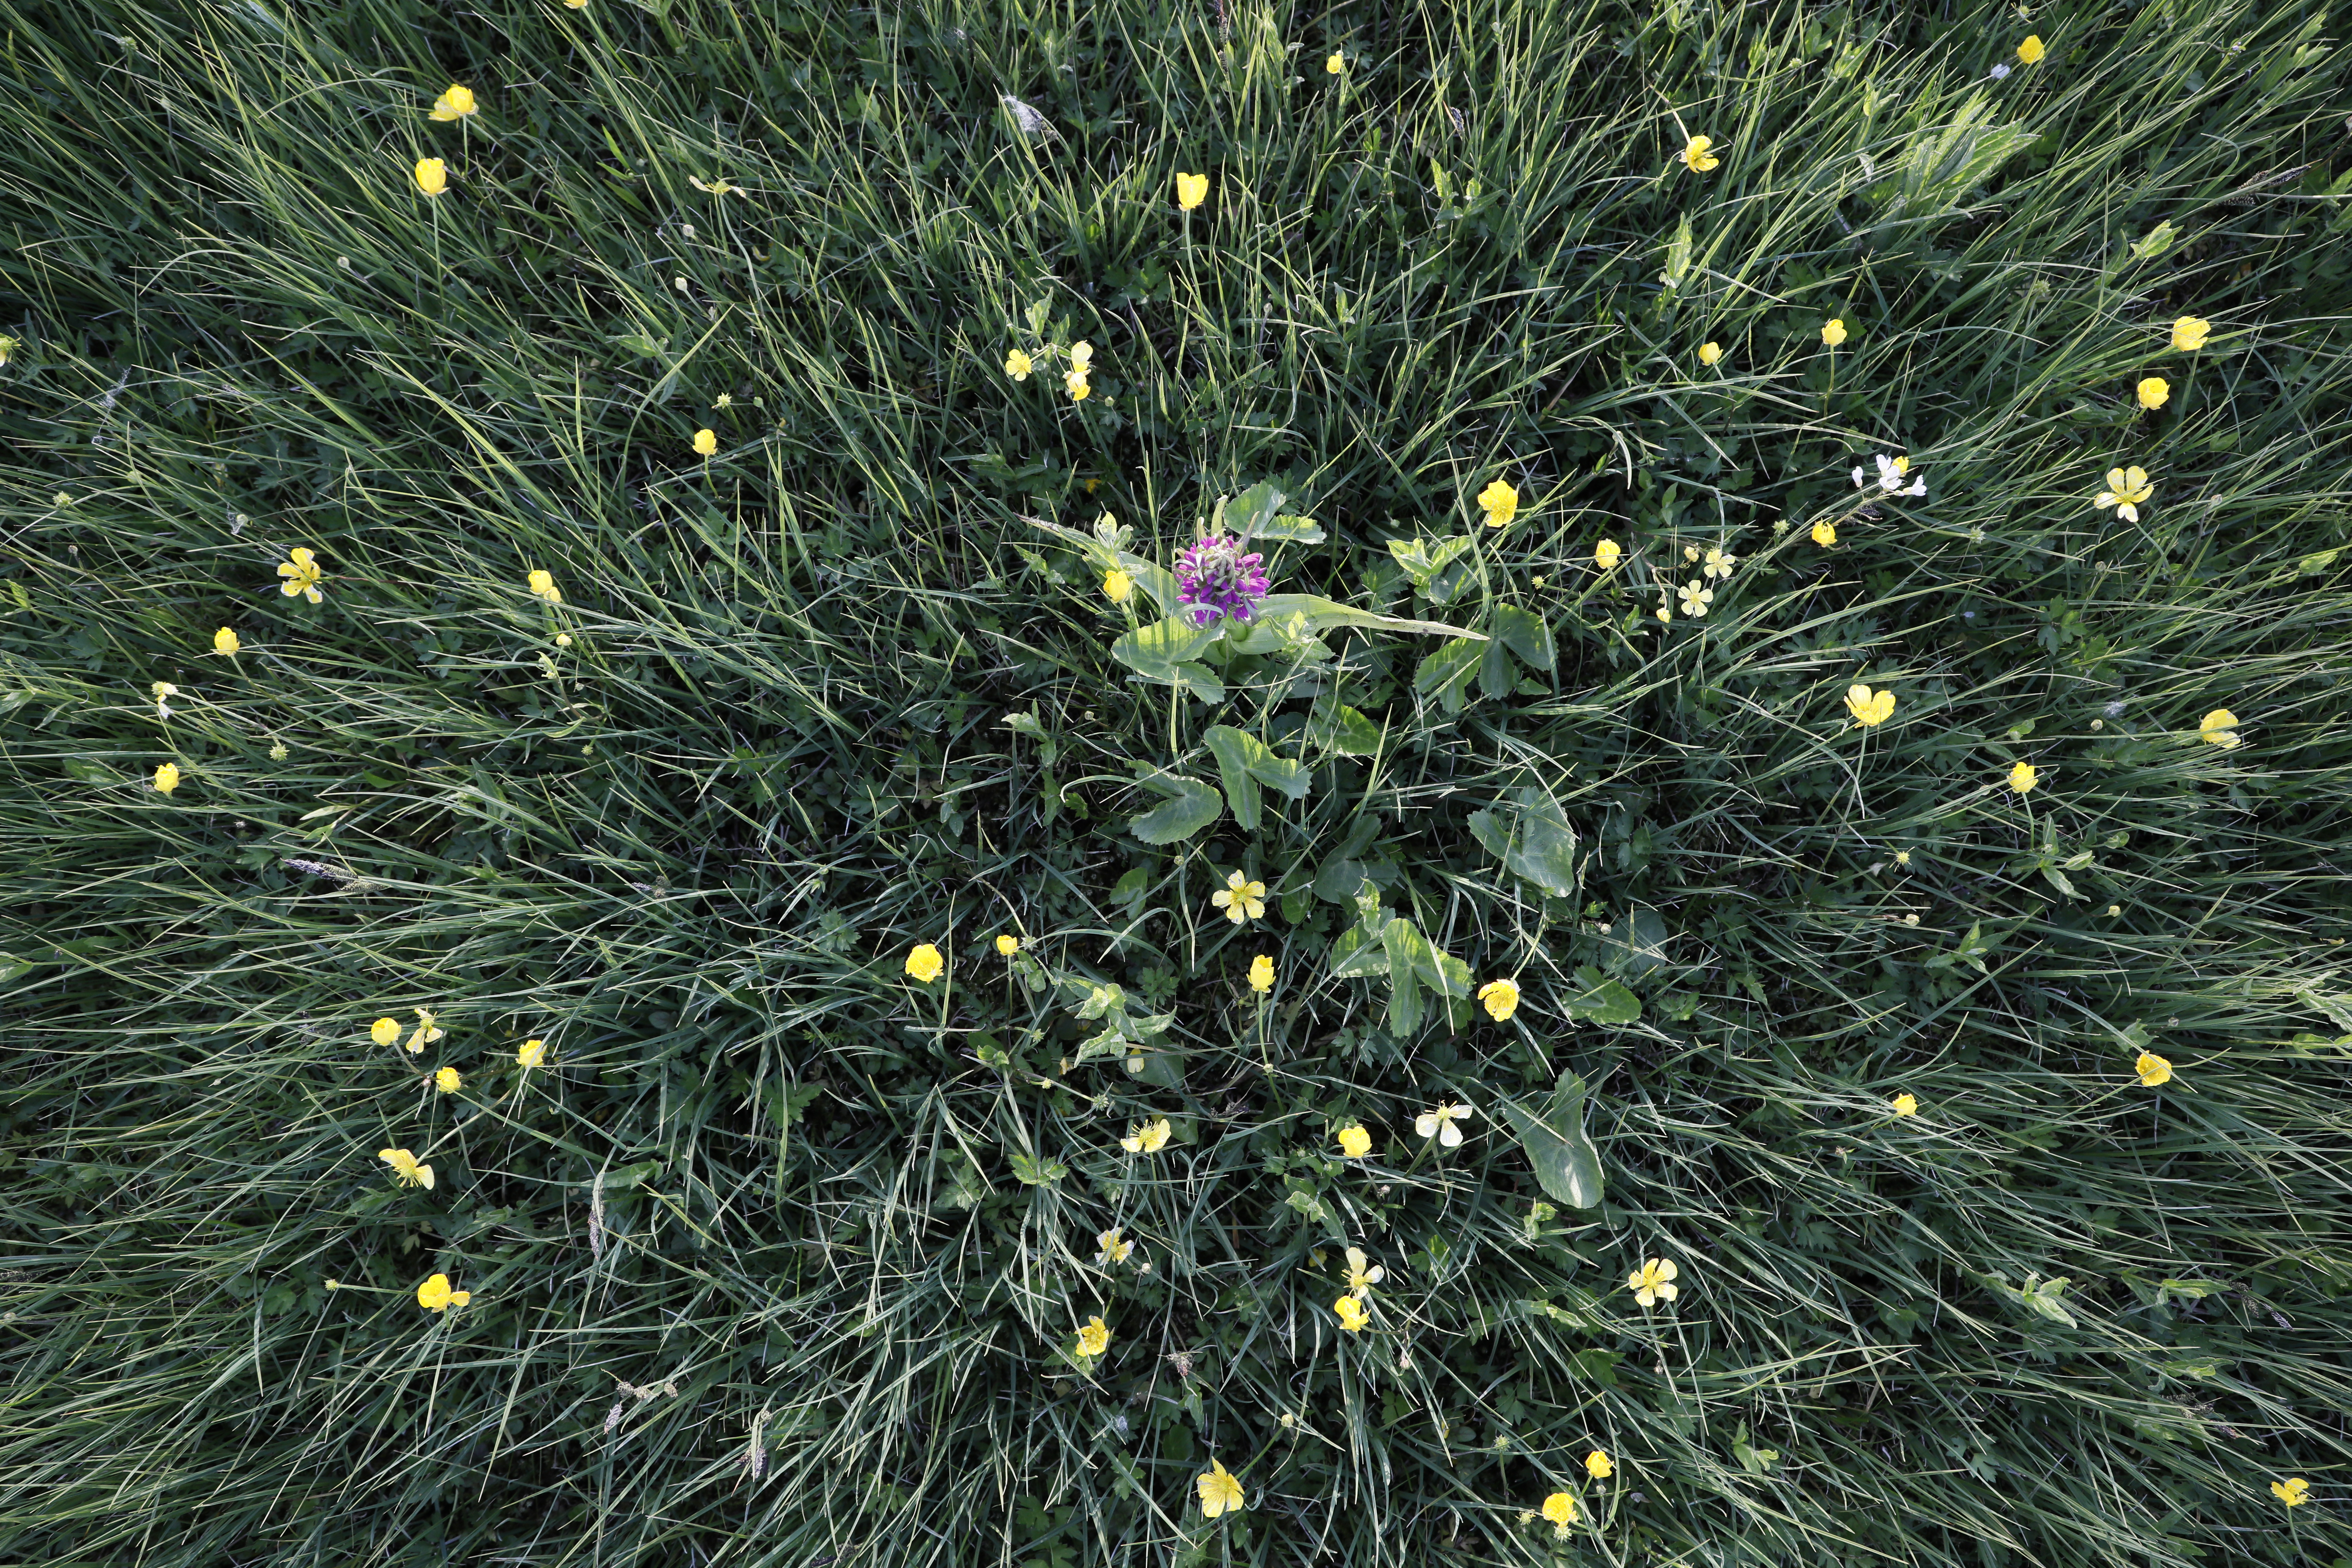
Plant species: Dactylorhiza praetermissa, Cardamine pratensis, Buttercup * (aggregate), Ranunculus flammula